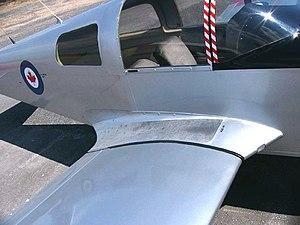
L'emplanture est le point de raccordement d'un élément sur une structure qui le porte.